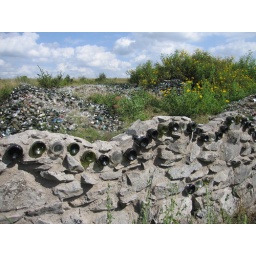
even the stock pile of glass bottles for recycling is kept enclosed by a wall using recycled glass bottles